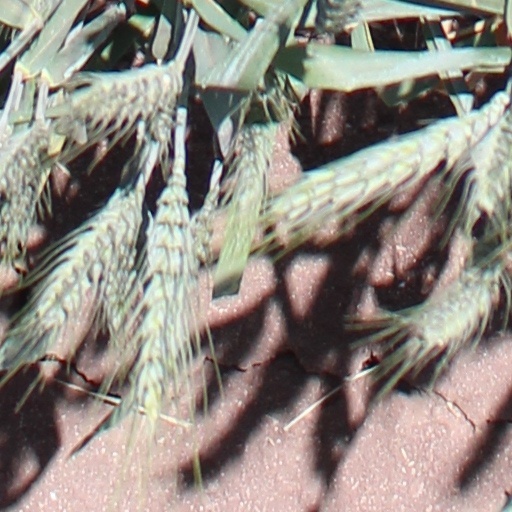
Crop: wheat